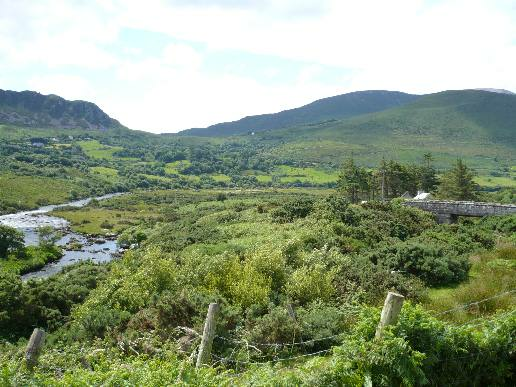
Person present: No